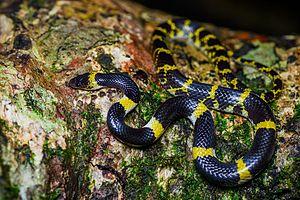
Lycodon laoensis est une espèce de serpent de la famille des Colubridae.